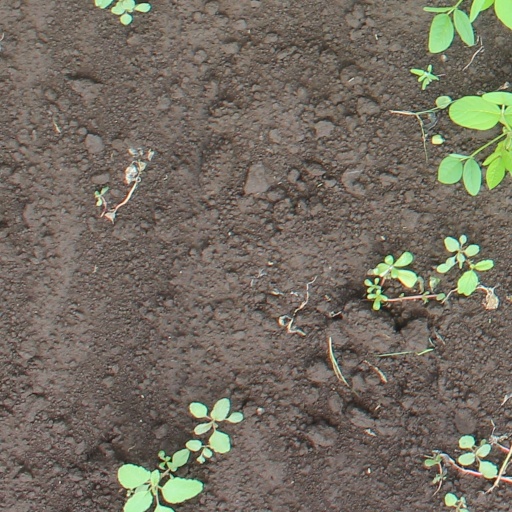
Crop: soybean